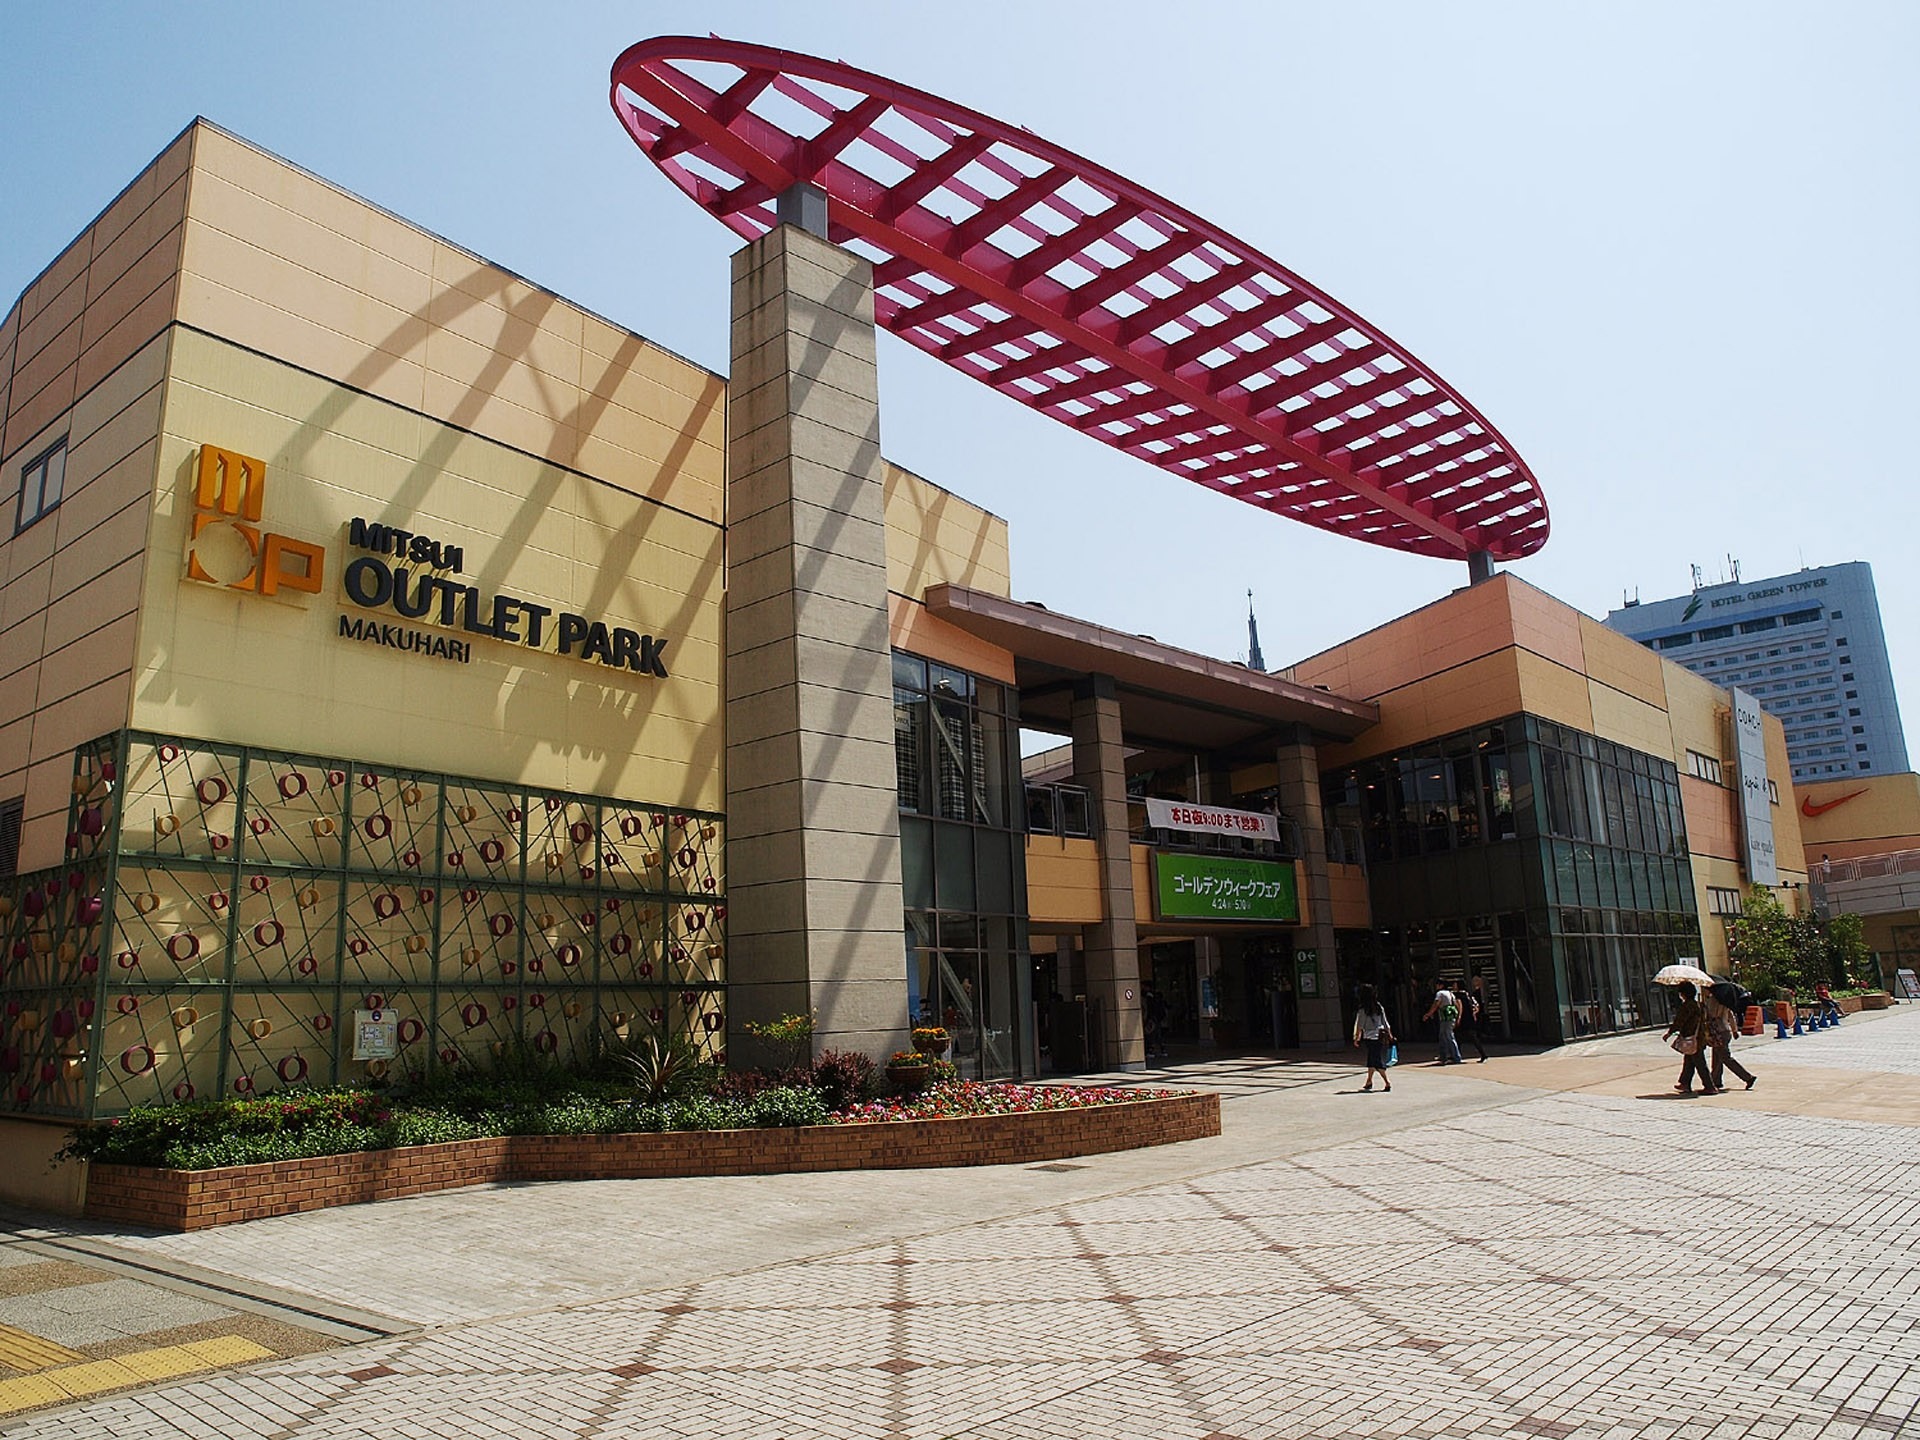
architecture, structure, building, downtown, construction, plaza, landmark, facade, exterior, japan, modern, engineering, design, chiba, architectural, architecture design, shopping mall, new city, outlet store, makuhari